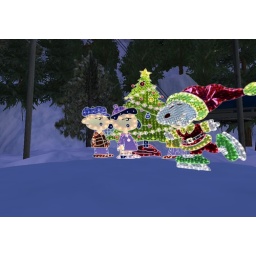
Natale in SL - a wolf mountain sky resort 4